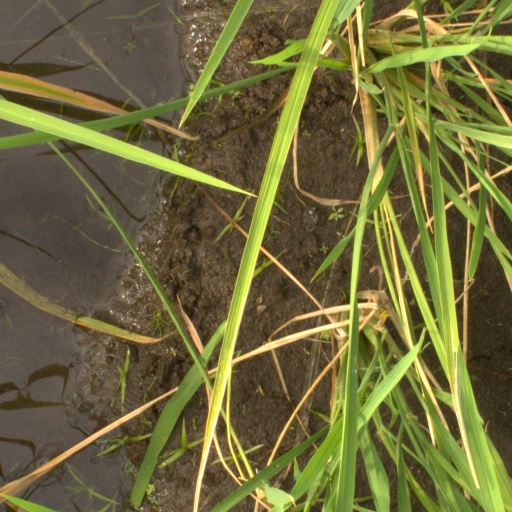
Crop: rice